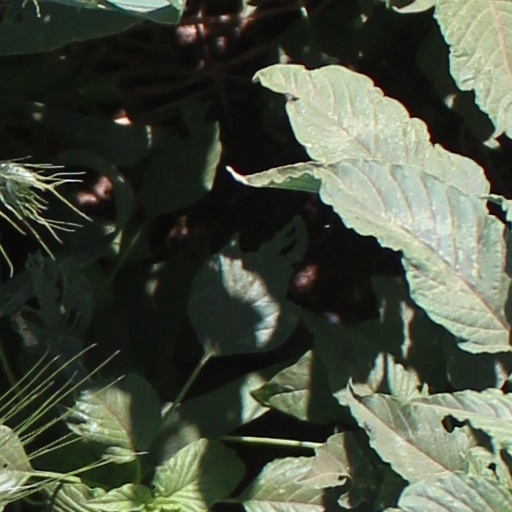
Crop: wheat